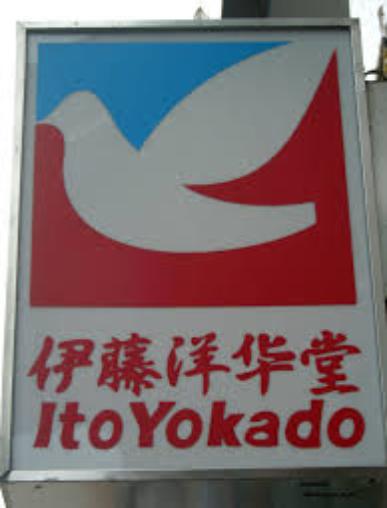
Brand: Ito-Yokado
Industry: Others